ISight

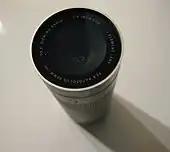
Apple iSight webcam

The external iSight's ¼-inch color CCD sensor has 640×480-pixel VGA resolution, with a custom-designed three-part F/2.8 lens with two aspherical elements. It features autoexposure, autofocusing from 50 mm to infinity, and video capture at 30 frames per second in 24-bit color with a variety of shutter speeds. However, the iSight has an image delay of approximately 120 ms.